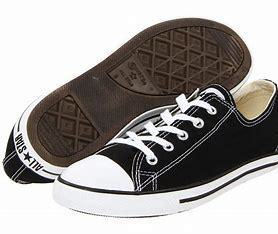
Brand: Converse
Model: All Star Ox